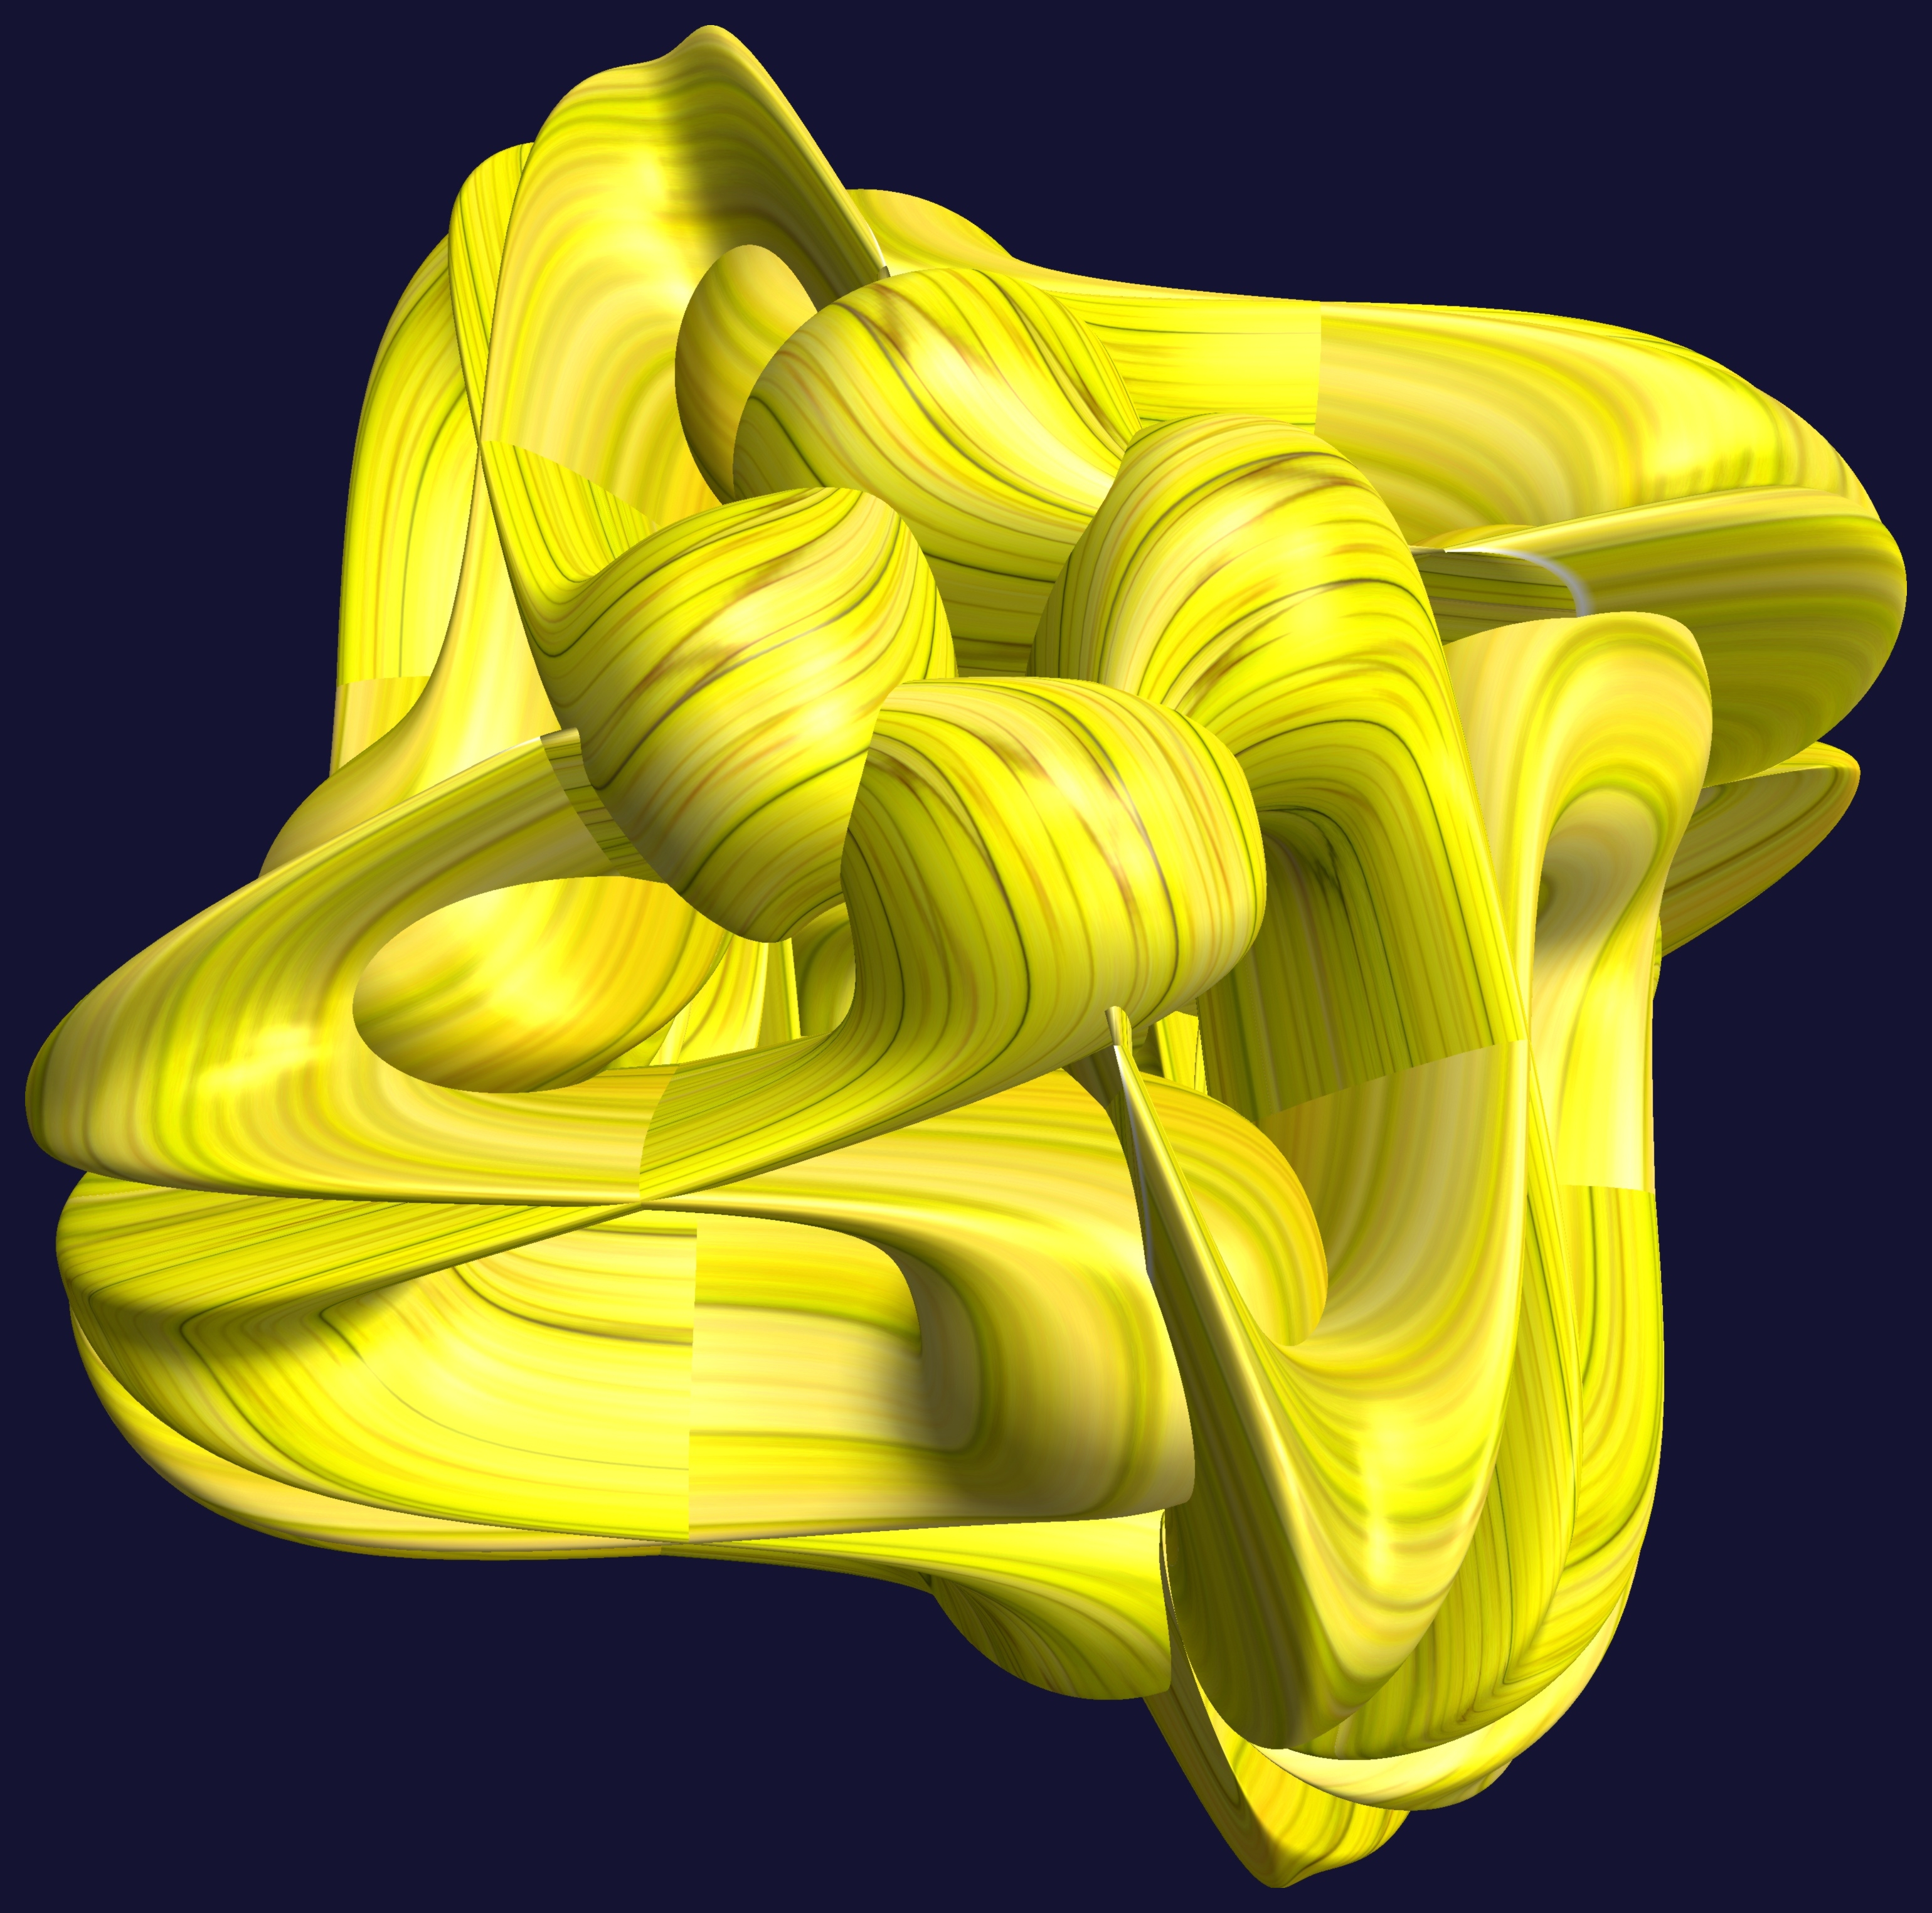
abstract, structure, plant, texture, flower, pattern, produce, geometry, yellow, banana, sculpture, illustration, design, symmetry, 3d, graphic, shape, torus, mathematica, cg, parametricplot3d, code, program, algorithm, mapping, geometricsculpture, flowering plant, land plant, banana family